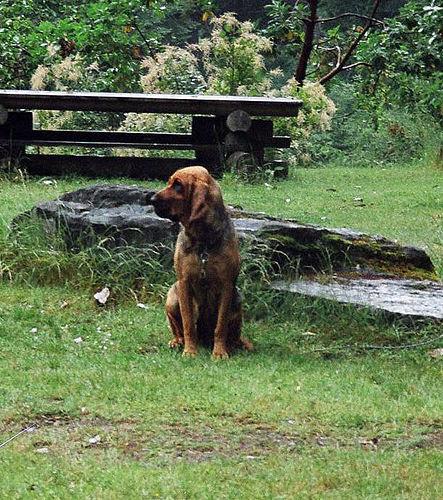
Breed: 207-n000044-bloodhound